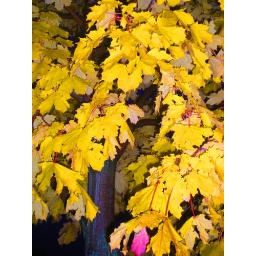
A picture of a yellow tree during fall.Positive: I like the red against the yellowNegative: Don't like the blurriness in the tree.(A)